Sonia Peres

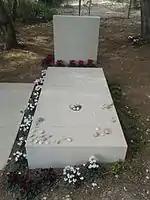
Sonia Peres' grave in the cemetery of the Ben Shemen Youth Village

Sonia died on January 20, 2011, in her apartment in Tel Aviv. At her request, she was buried in the cemetery of the Ben Shemen Youth Village and not in the place designated for her, next to her husband, in the "Helkat Gedolei HaUma" on Mount Herzl.